The Pagan School

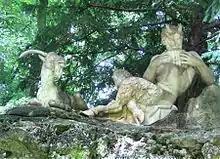
The Pan group (1815) by , Nymphenburg Palace Park

In 19th-century culture and political writings, the god Pan often embodied pantheism and the spirit of revolution. Baudelaire evoked him in the poem "La Muse malade" in "Les Fleurs du mal", where he stood for a positive and ancient vigor. By the time he wrote "The Pagan School", Baudelaire was disillusioned with this imagery and viewed it as artificial and disconnected from the momentum of real popular movements. He wrote that the young neopagan "spoke of the god Pan as if he were the prisoner of St. Helena", which is a reference to Napoleon, who was nicknamed.